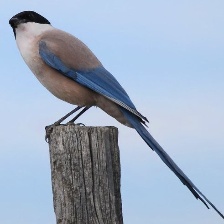
Species: IBERIAN MAGPIE
Scientific name: CYANOPICA COOKI
ImageNet parent category: magpie